Danielle Hill

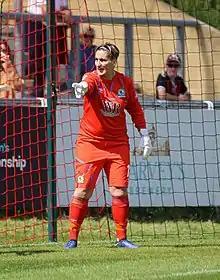
Hill playing for Blackburn Rovers in August 2019

Danielle Marie Hill (born 15 April 1988) is a retired English football goalkeeper and currently the goalkeeping coach for the Blackburn Rovers of the FA Women's Championship. She retired in 2020 after a spell with Blackburn Rovers. Hill briefly played for Doncaster Rovers Belles in the FA WSL 2. Born in Liverpool, she began her career with Everton Ladies and had a previous spell with Blackburn Rovers. She also played for ÍBV of the Icelandic Úrvalsdeild and in Norway for Toppserien club Avaldsnes IL. She has represented England up to Under 23 level.